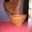
Label: bowl